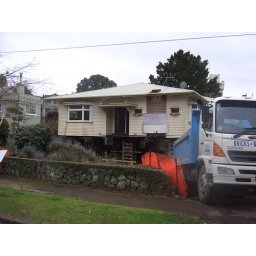
where the houses get jacked up in the air to build a new ground floor underneath!